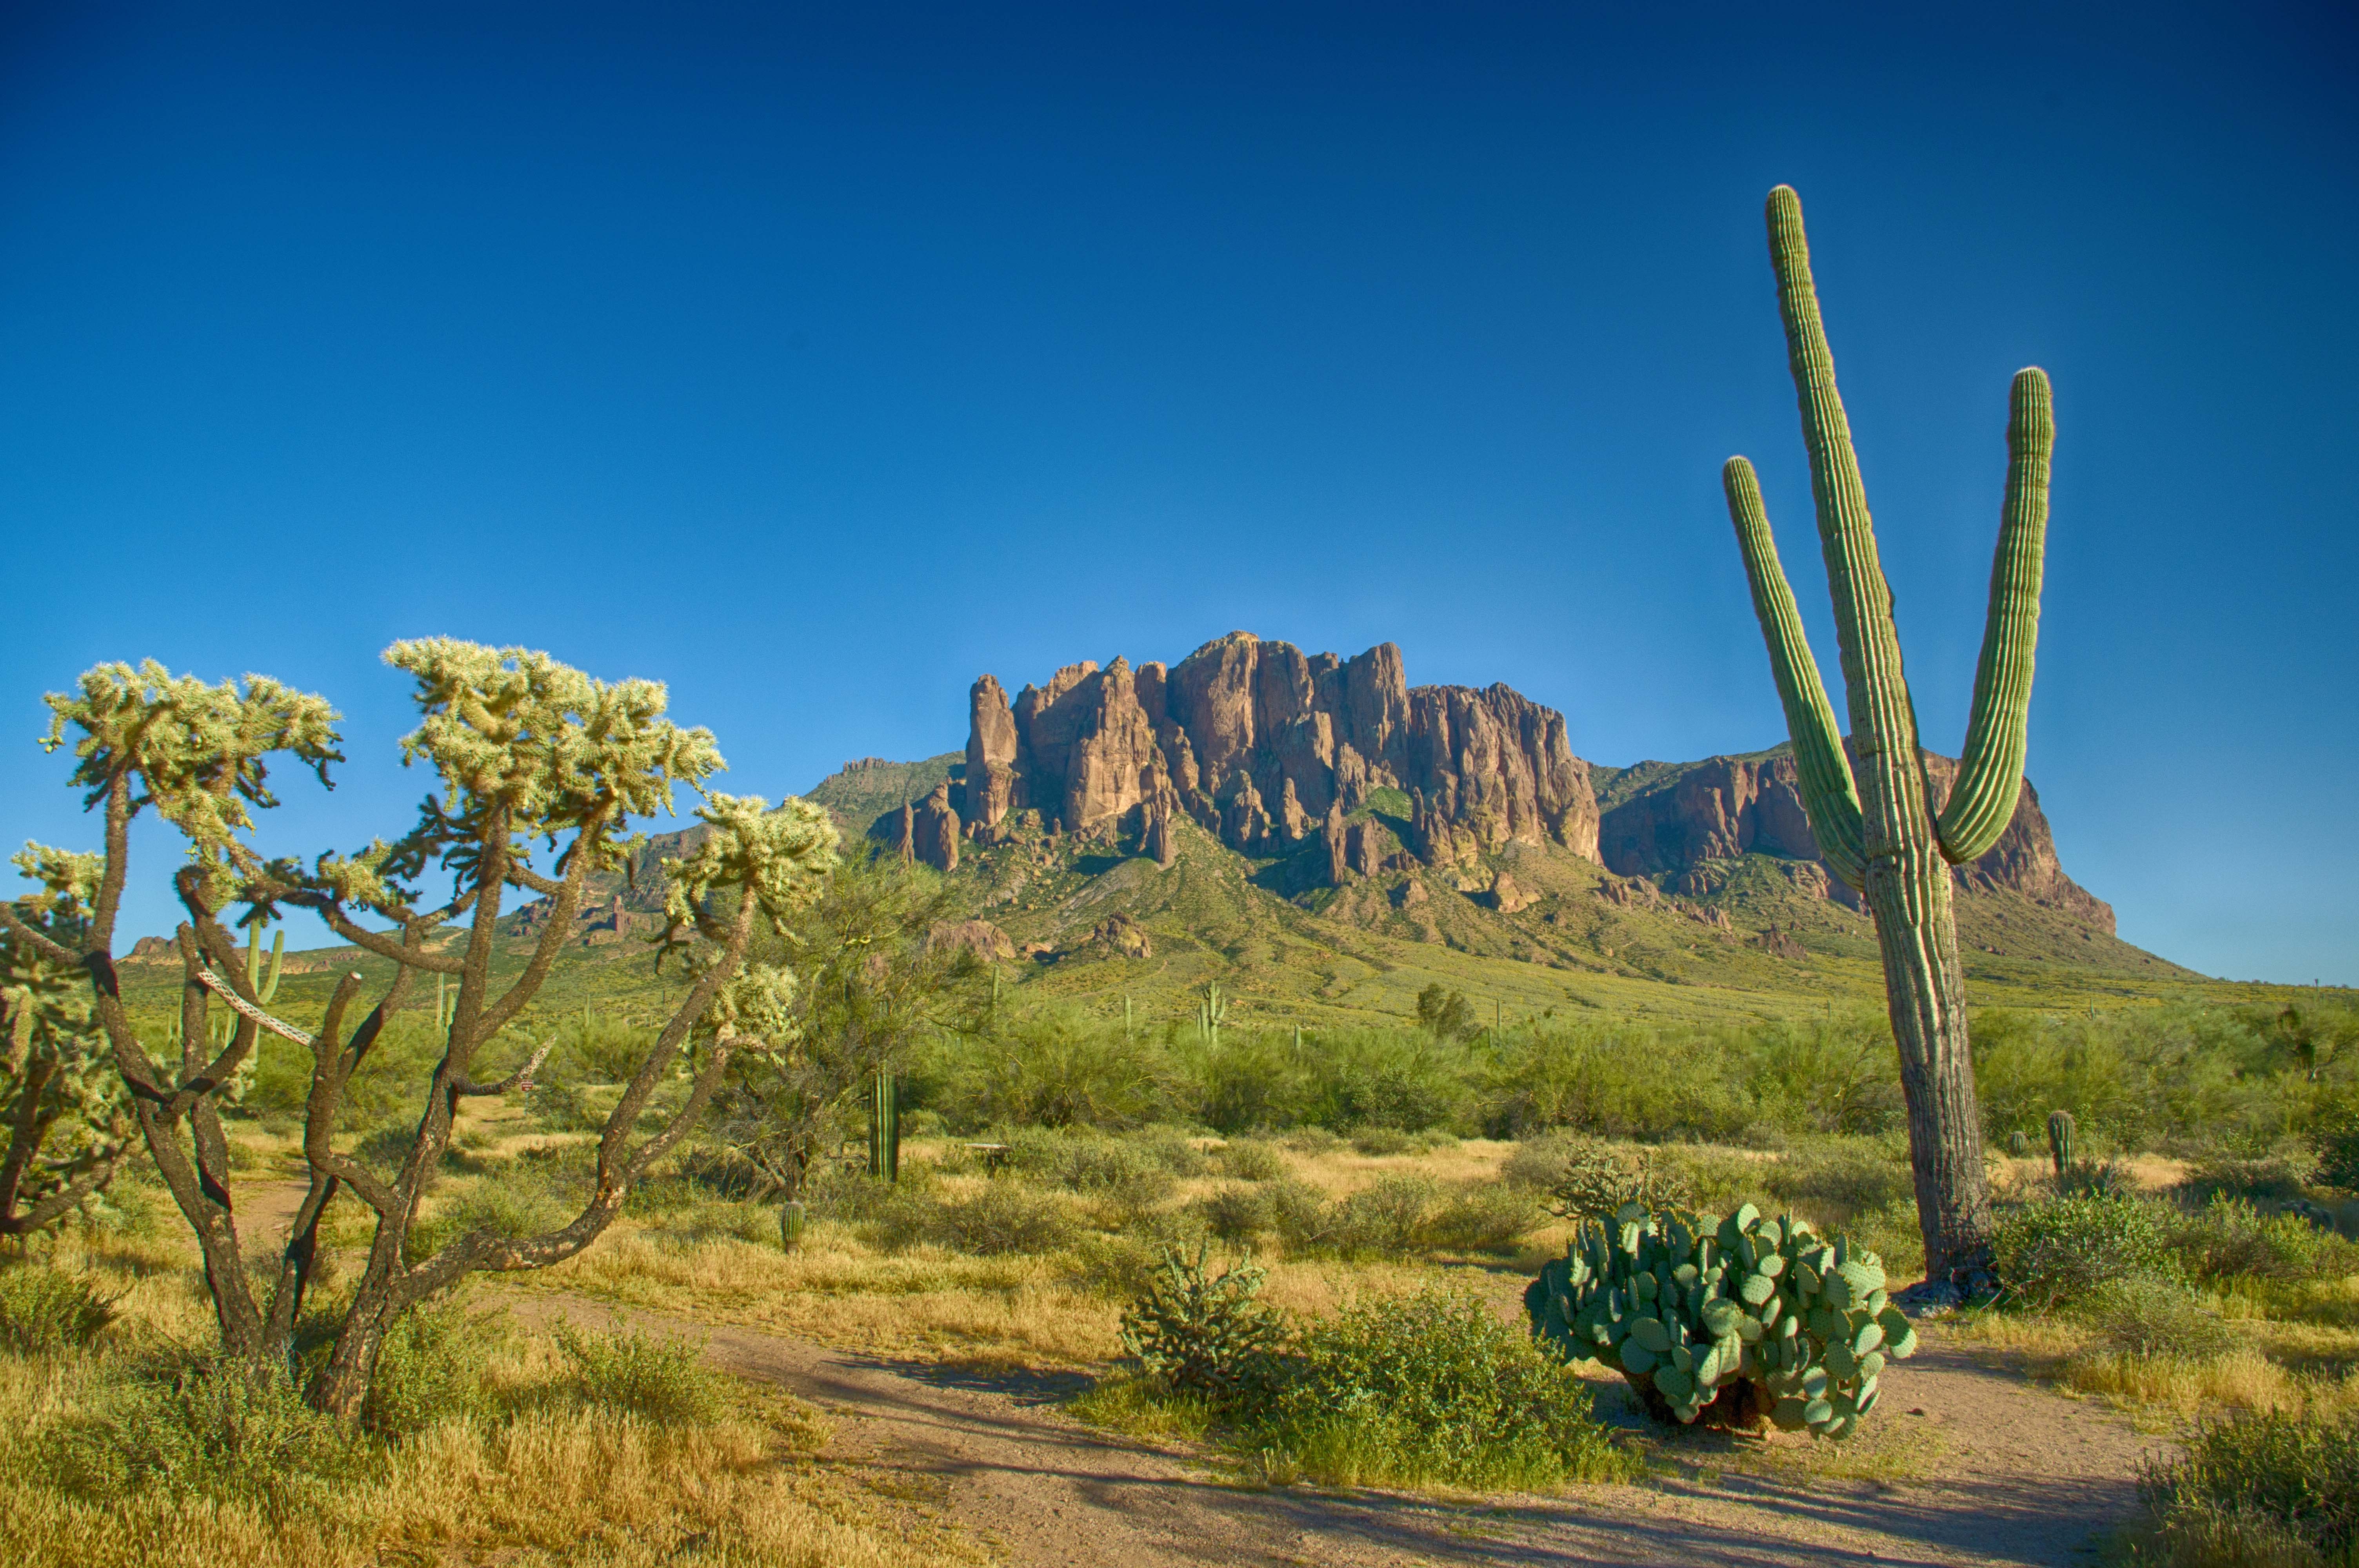
landscape, tree, nature, grass, wilderness, mountain, cactus, plant, sky, meadow, prairie, hill, desert, flower, valley, dry, succulent, cacti, flora, arizona, grassland, western, ecosystem, natural environment, geographical feature, mountainous landforms, arecales